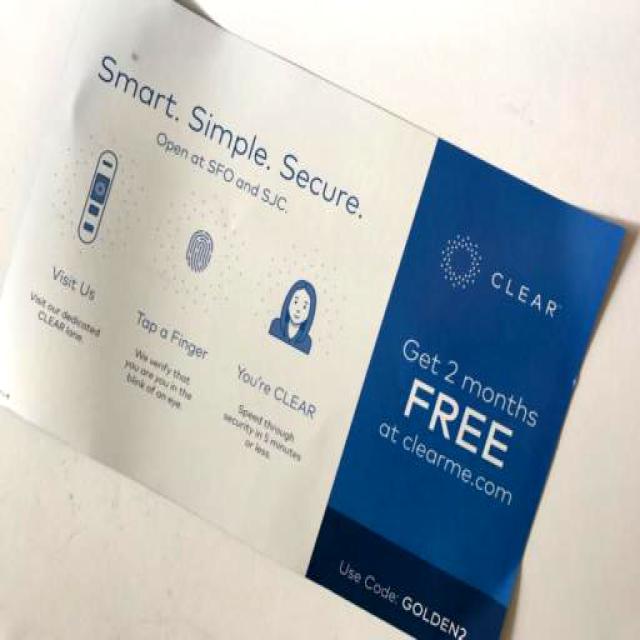
Label: Paper